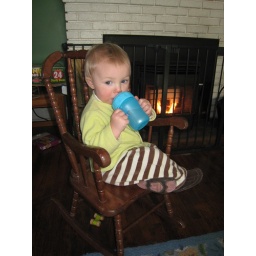
sitting in his rocking chair